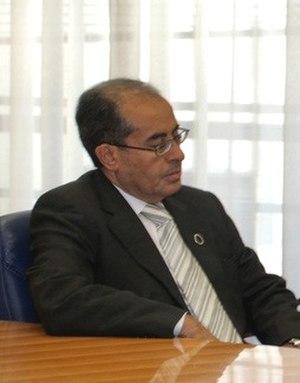
Les élections législatives libyennes de 2012, connues pour être la première élection démocratique en Libye, permet de désigner 200 membres du Congrès général national chargés de remplacer le Conseil national de transition.